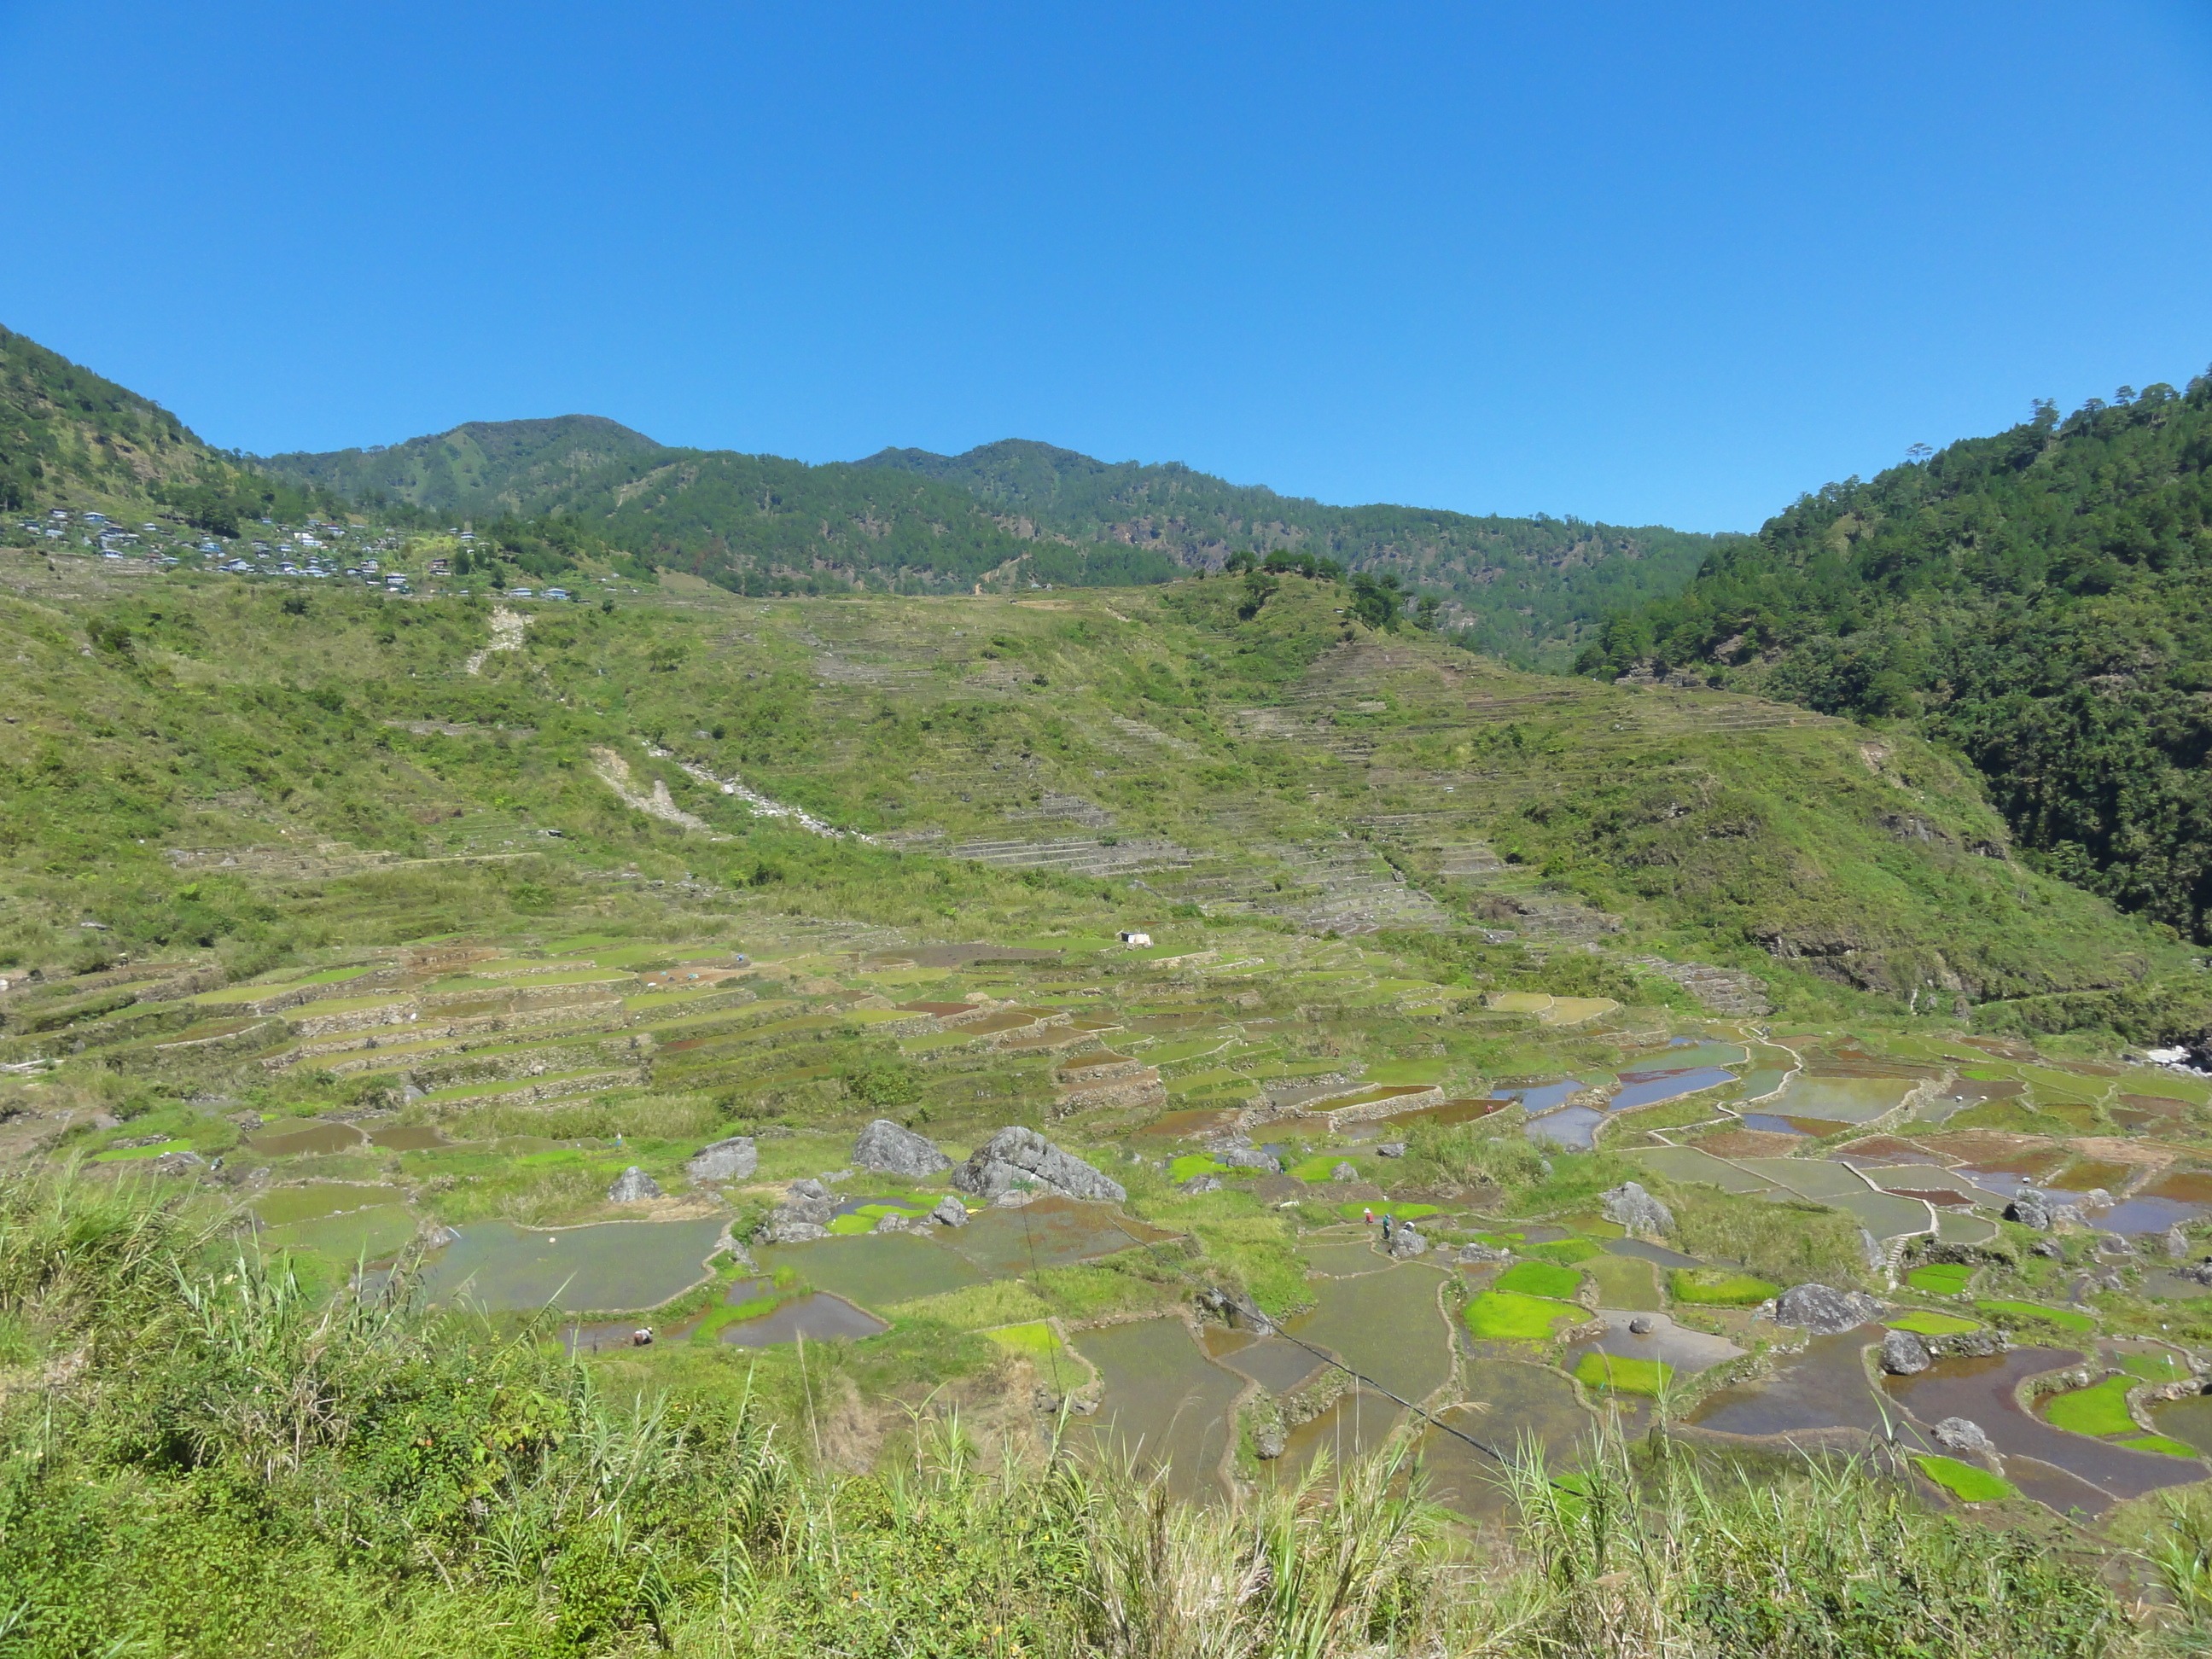
landscape, wilderness, mountain, trail, meadow, hill, adventure, valley, mountain range, rural, pasture, ridge, plain, farmland, fields, grassland, plateau, fell, habitat, philippines, ecosystem, landform, mountain pass, rice fields, rice terraces, natural environment, geographical feature, mountainous landforms, land lot